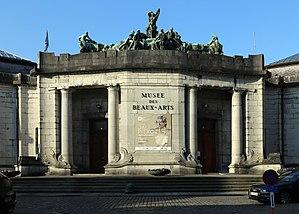
Le musée des Beaux-Arts de Tournai est un musée d'art situé dans l'enclos Saint-Martin, à Tournai en Belgique, dans un bâtiment conçu par l'architecte Victor Horta.